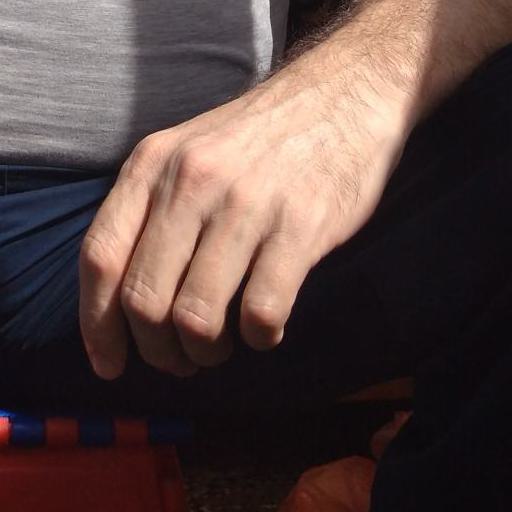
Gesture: no_gesture